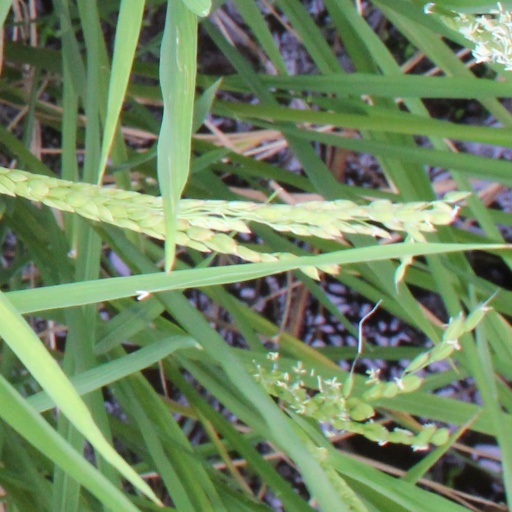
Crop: rice